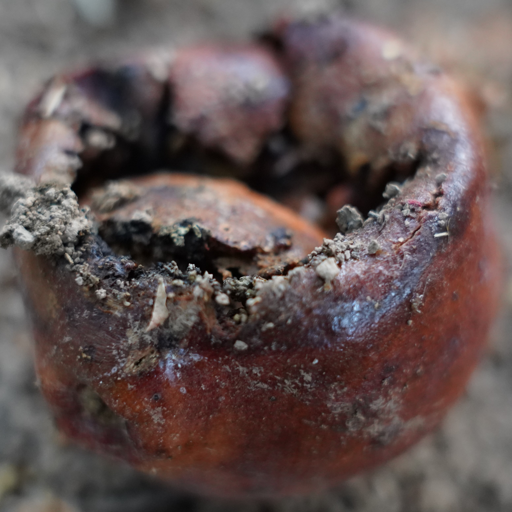
Label: Ectomyelois ceratoniae